Principality of Vitebsk

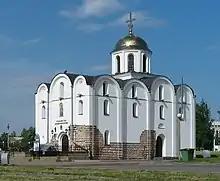
Church of Annunciation, erected in Vitebsk in the 12th century

The area around Vitebsk was controlled by the Principality of Polotsk beginning from the 10th century. Following the death of Vseslav of Polotsk in 1101, Polotsk was divided into six smaller principalities each to be inherited by one of his six surviving sons. Vseslav's second-born son, Sviatoslav Vseslavich inherited the lands surrounding Vitebsk and started the Vitebsk branch of the princes of Polotsk.